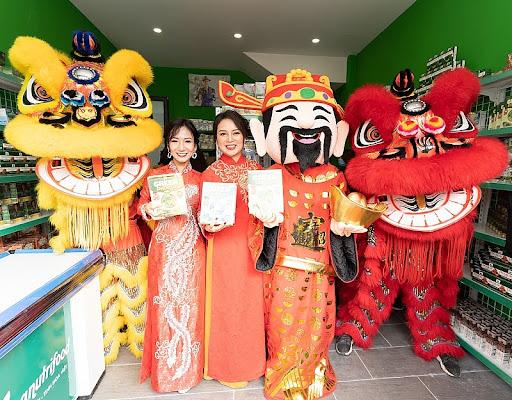
hai người phụ nữ đang cầm trên tay những tờ giấy